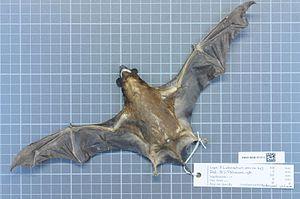
Cette liste commentée recense la mammalofaune en Guyane. Elle répertorie les espèces de mammifères guyanais actuels et celles qui ont été récemment classifiées comme éteintes. Cette liste comporte 250 espèces réparties en douze ordres et 43 familles, dont quatre sont « en danger », sept sont « vulnérables », cinq sont « quasi menacées » et 27 ont des « données insuffisantes » pour être classées.